Karun Krishna Majumdar

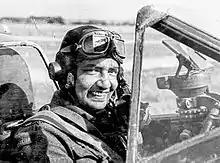
Karun Krishna Majumdar before flying

In 1942, the Imperial Japanese forces occupied Burma. No. 1 Squadron of the Royal Indian Air Force was posted to Burma, and Majumdar reached Taungoo with his squadron on 31 January 1942. On the very next day, the Imperial Japanese Army Air Force based in Mae Hong Son in Thailand bombed Taungoo, inflicting considerable damage. However, No. 1 Squadron, which had taken the precaution of dispersing and hiding their Lysanders, was unharmed.